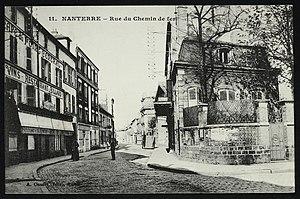
Nanterre.Rue du Chemin-de-Fer.Passants
La rue Maurice-Thorez est une voie publique de la commune de Nanterre, dans le département français des Hauts-de-Seine.